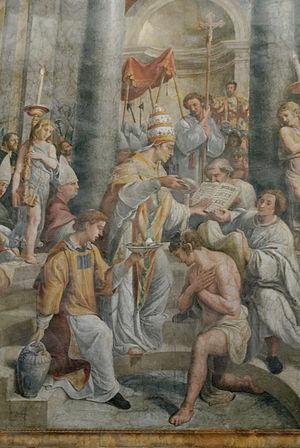
Le Codex Sinaiticus est un des deux plus anciens manuscrits de la Bible — avec le Codex Vaticanus — qui rassemble à la fois l'Ancien et le Nouveau Testament. Classé par Gregory-Aland nᵒ 01 ou א, c'est un codex de la Bible, écrit en caractères de type oncial et datant du IVᵉ siècle, entre 325 et 360. Il contient des parties du texte de la Septante de l'Ancien Testament, la totalité du Nouveau Testament, l'Épître de Barnabé et le Pasteur d'Hermas.